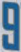
Number: 9